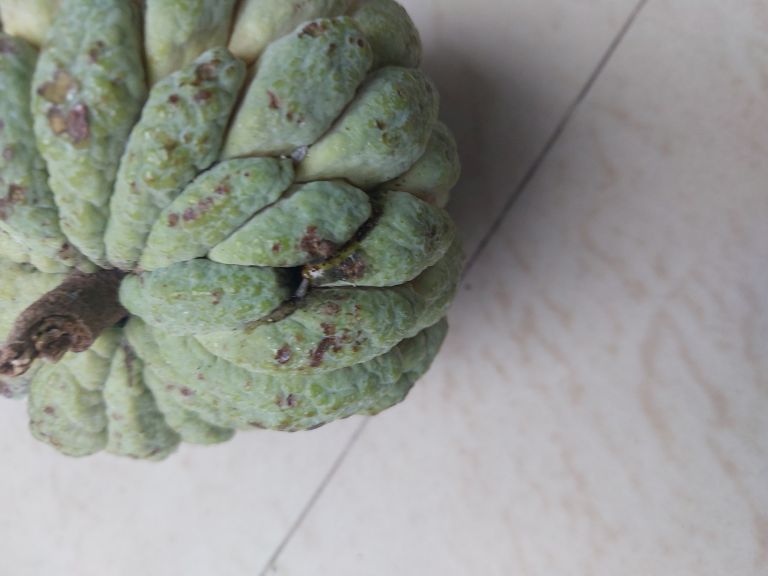
Disease label: Athracnose